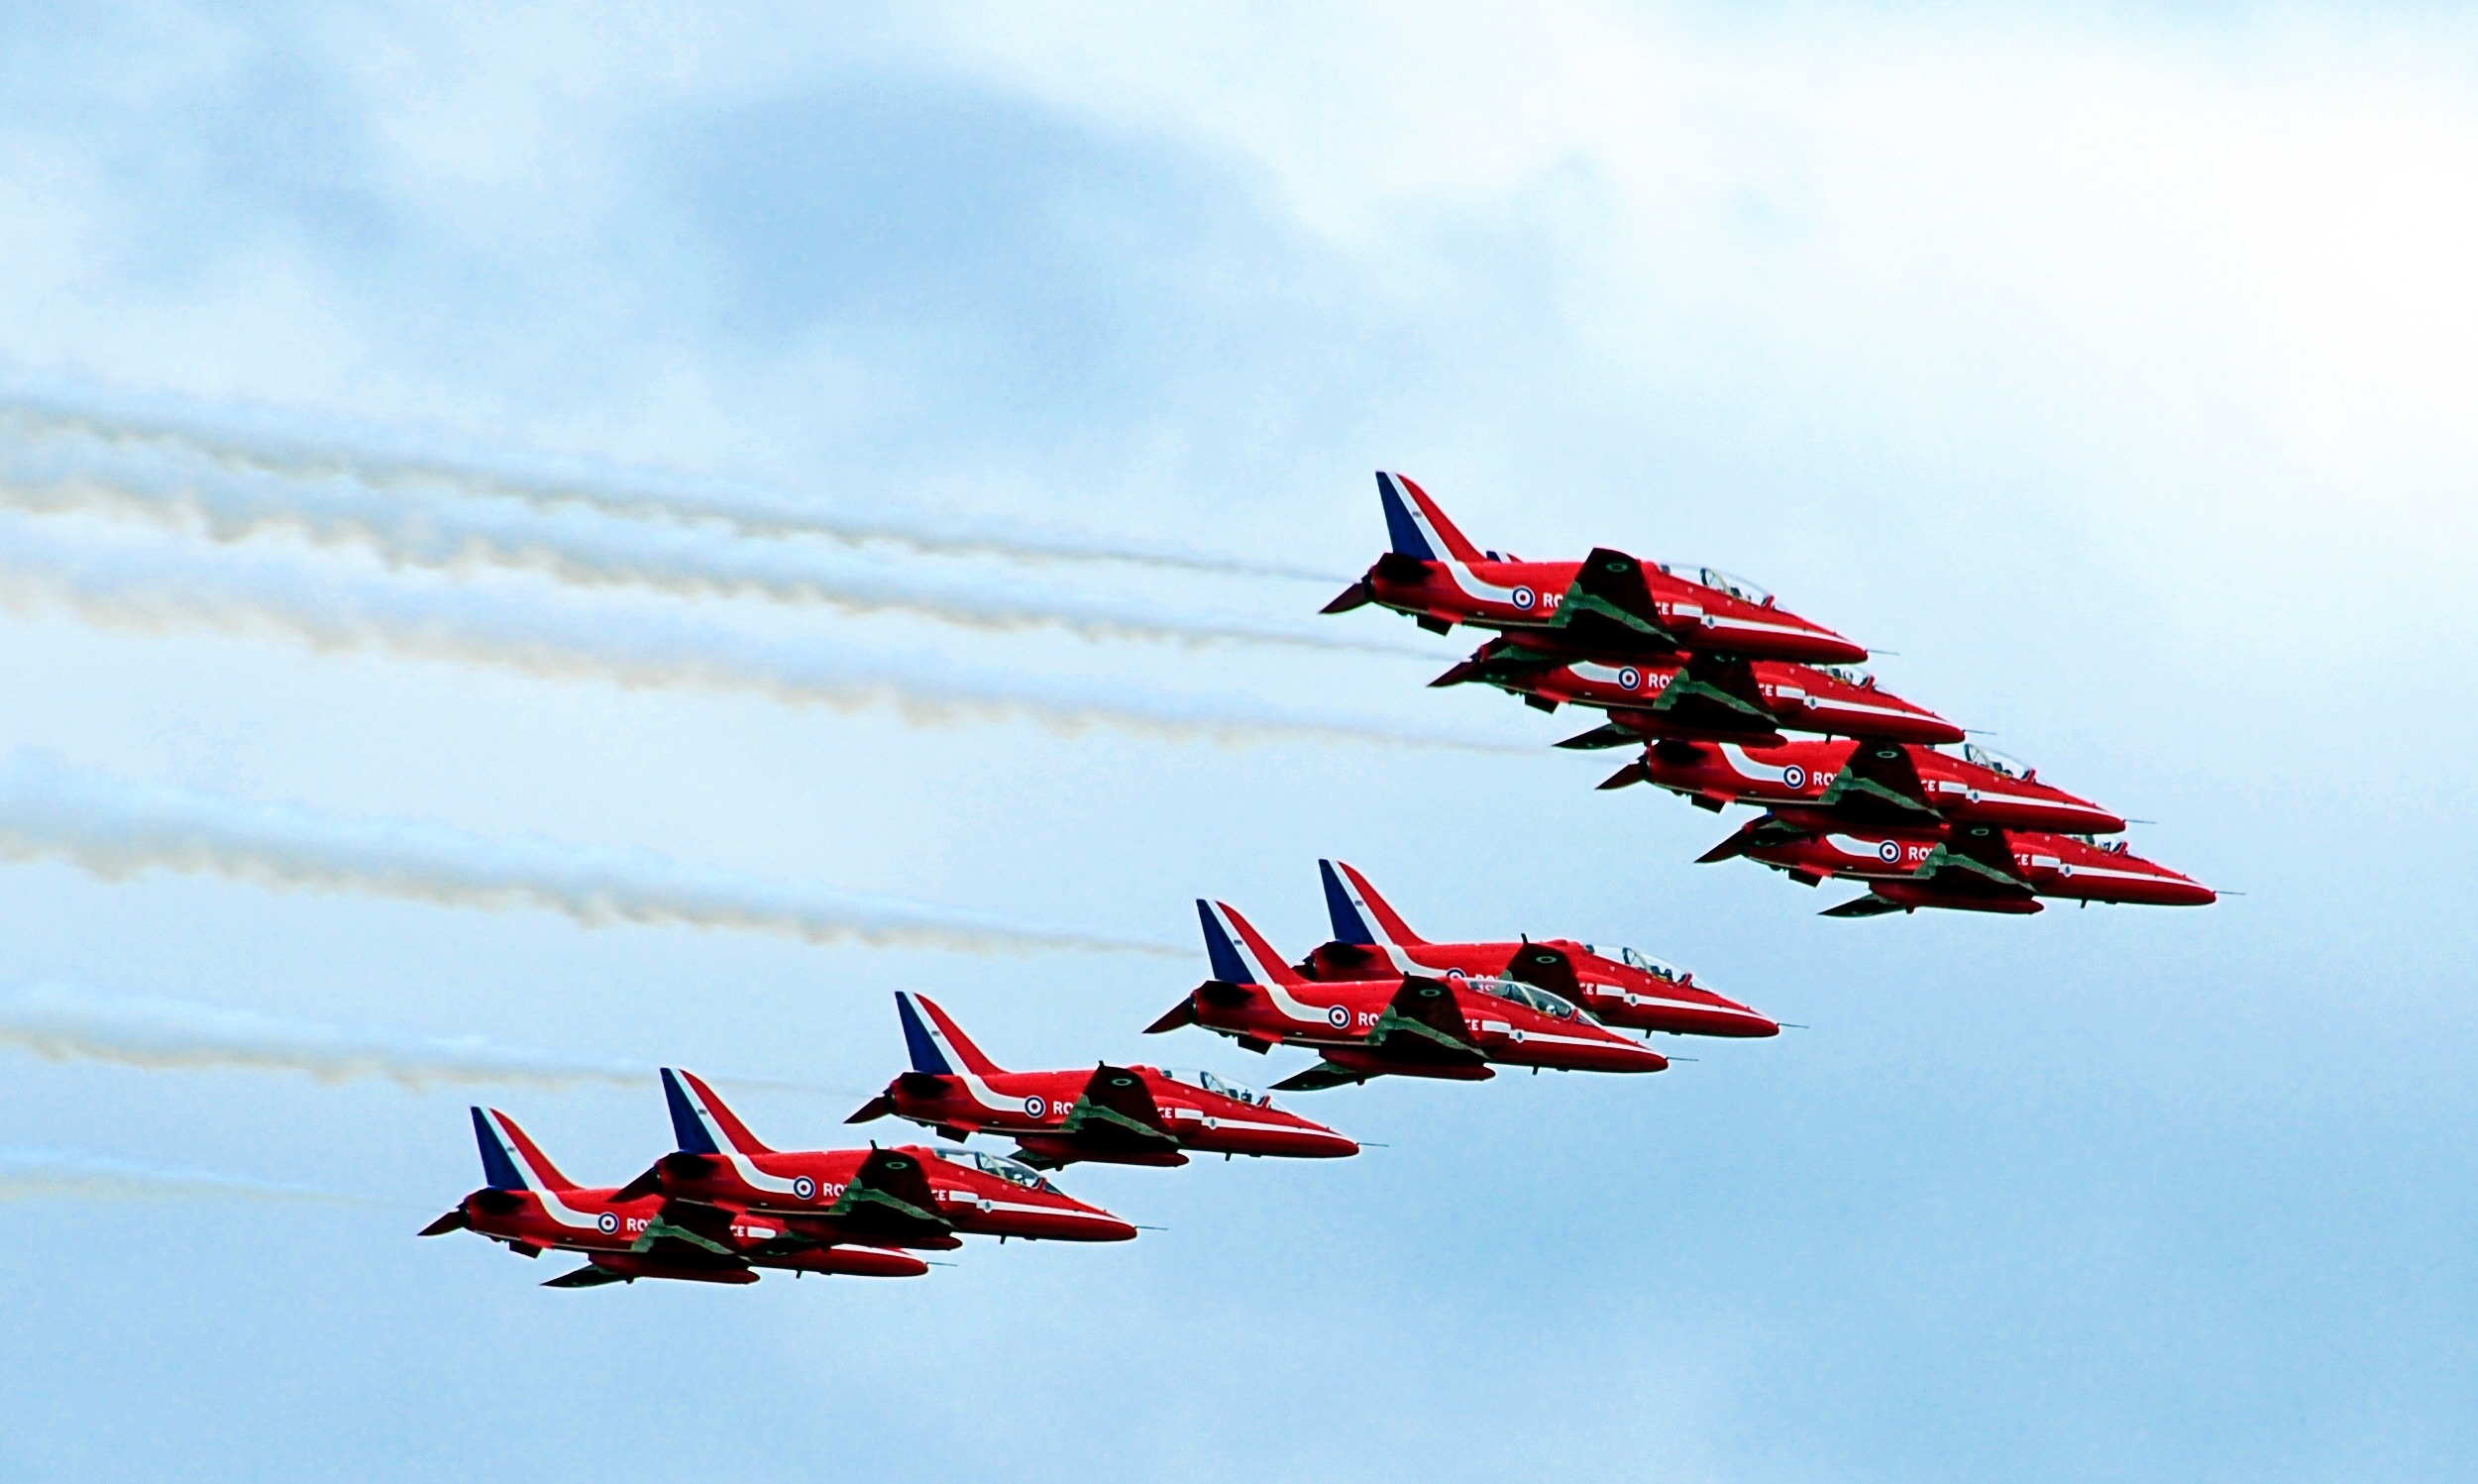
wing, flying, airplane, aircraft, military, formation, vehicle, aviation, flight, airplanes, event, jets, united kingdom, air show, air force, aerobatics, red arrows, fighter aircraft, atmosphere of earth, general aviation, farnborough air show